Craig Kimbrel

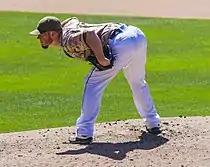
Kimbrel with the San Diego Padres in 2015.

Kimbrel began the 2013 season with three blown saves during his first nine save opportunities, tying his personal record for blown saves during the entire 2012 season. Nonetheless, on May 9, 2013, in a game against the San Francisco Giants, Kimbrel earned his 100th save, making him the second youngest player in MLB history to reach that mark. With a save against the Cardinals on July 27, 2013, he became only the second Atlanta pitcher after John Smoltz to have three 30-save seasons. Kimbrel surpassed John Smoltz's Braves record of 27 consecutive saves on August 17, 2013.